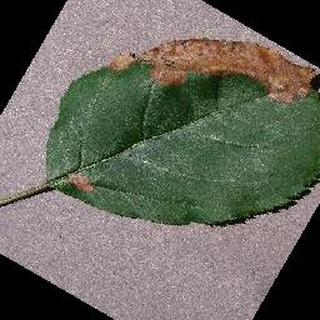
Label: apple_black_rot